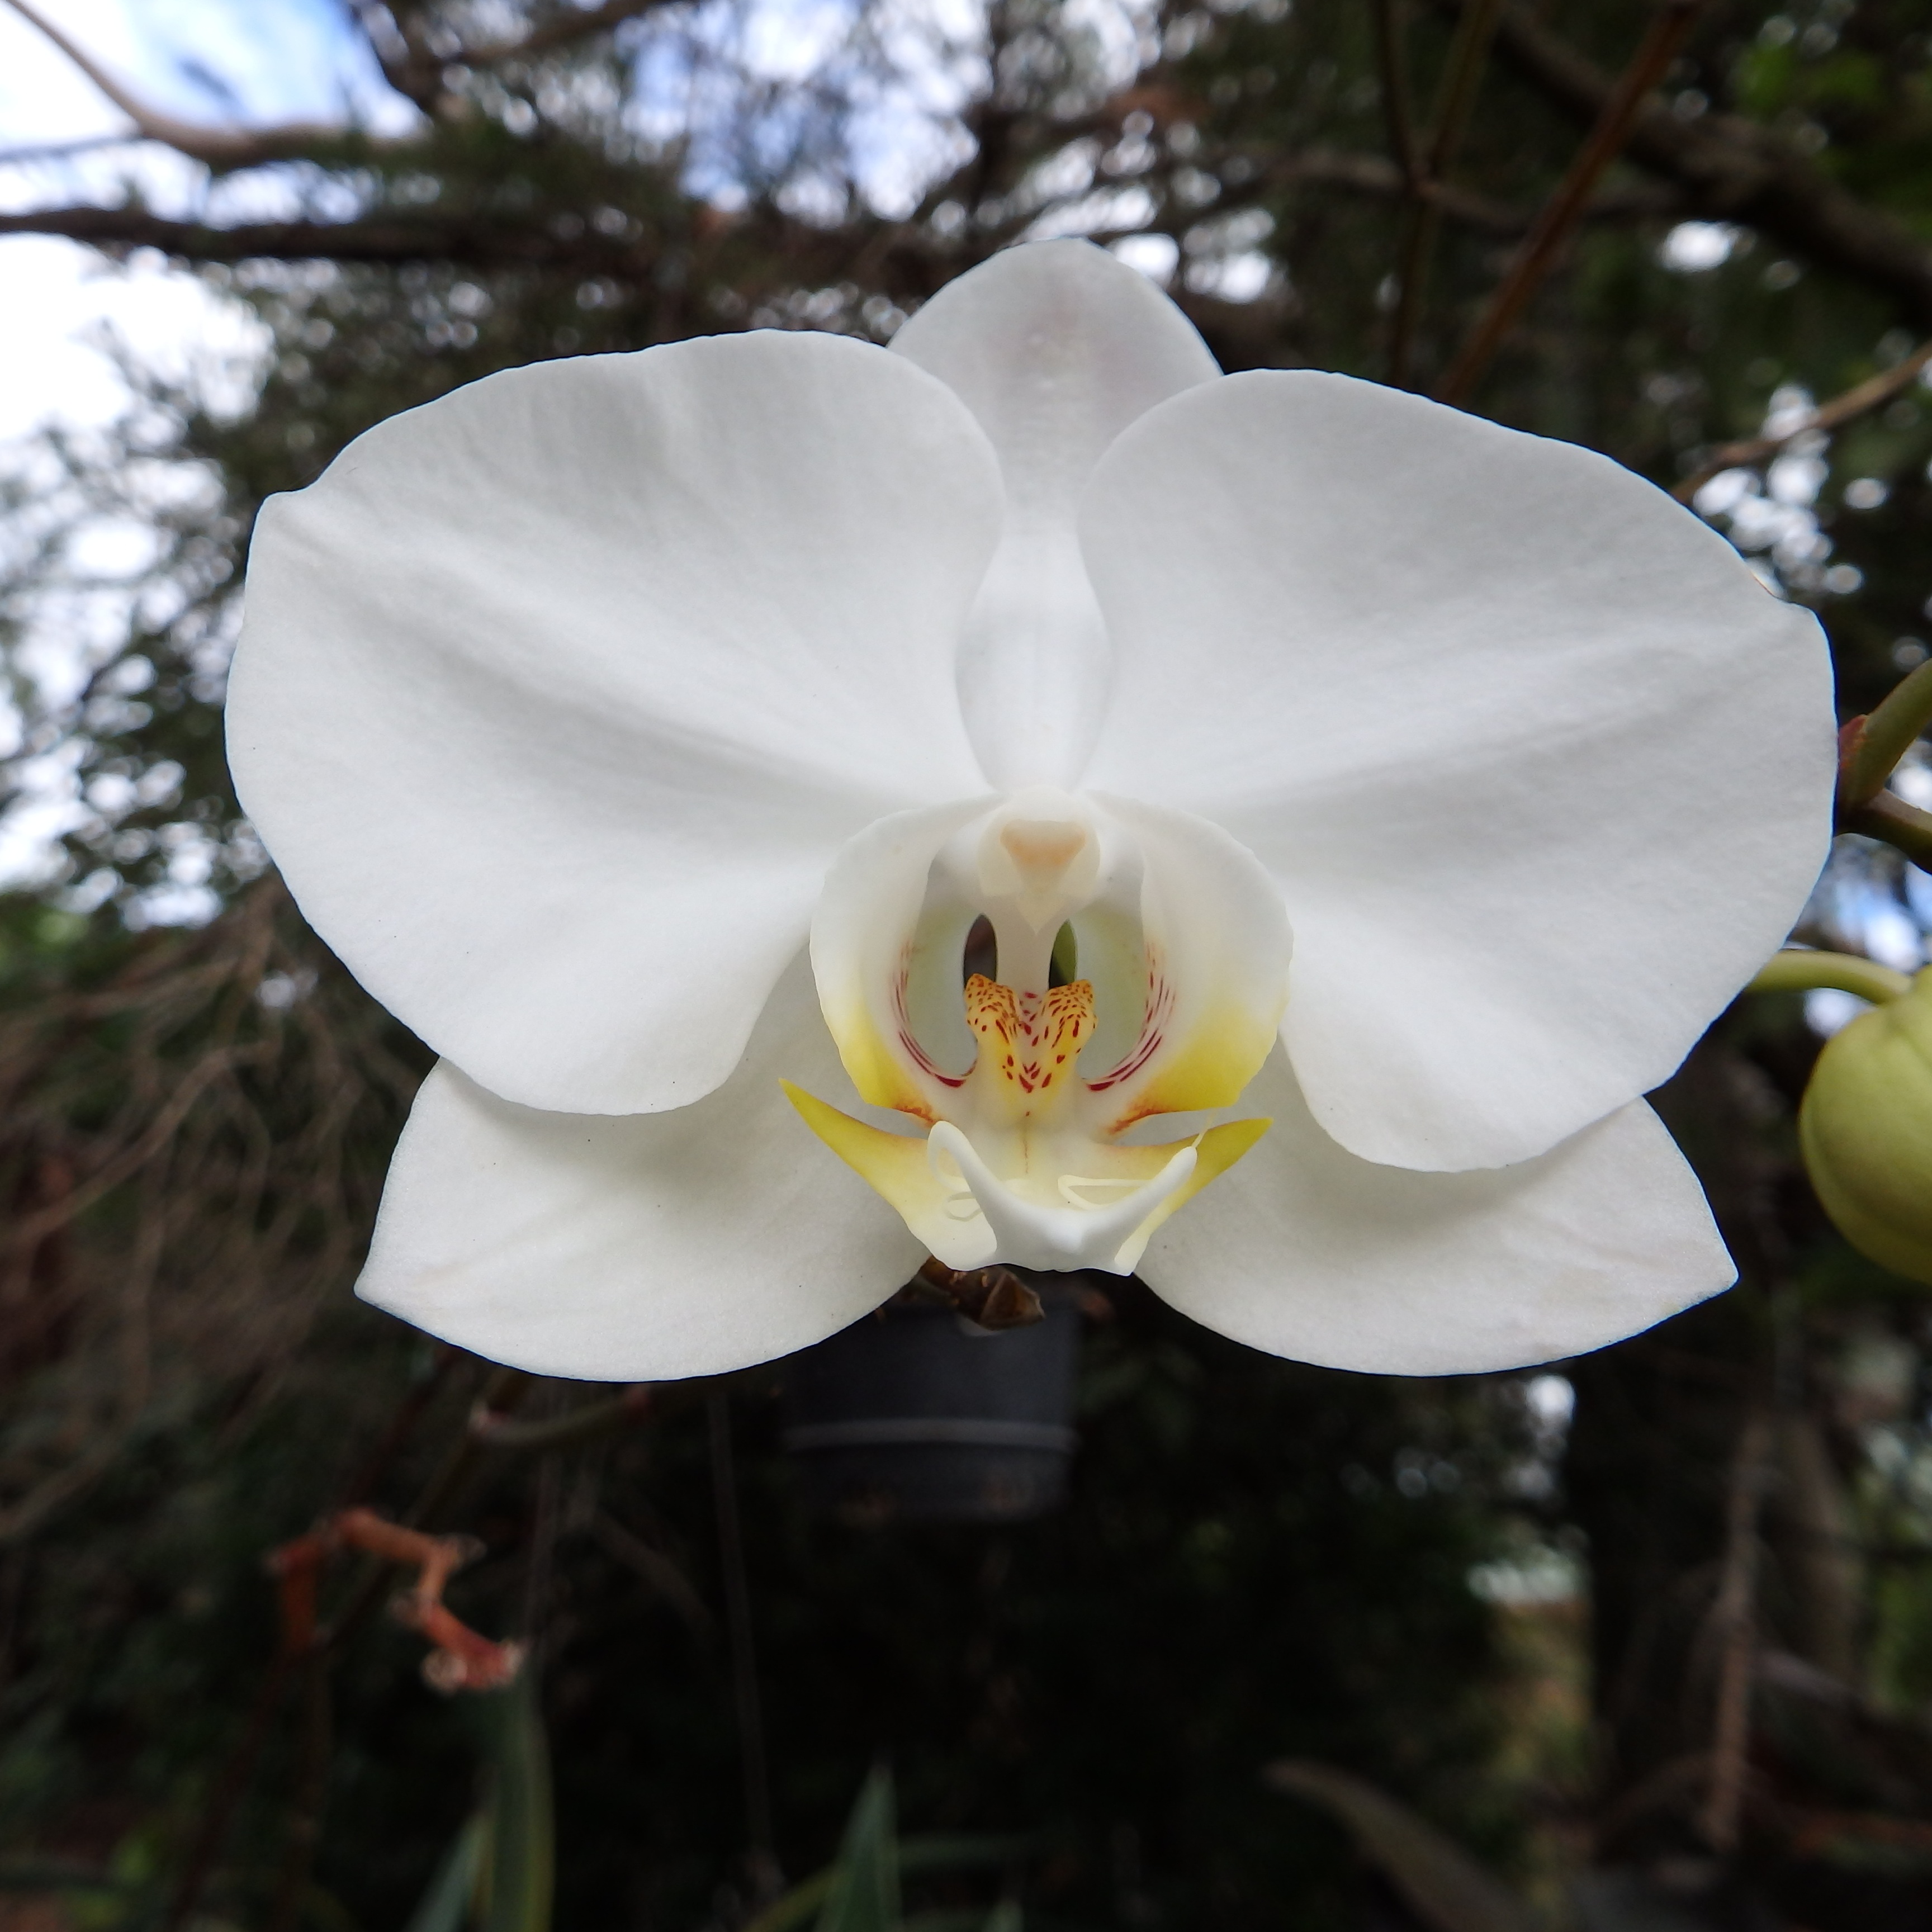
nature, blossom, plant, white, stem, flower, petal, bloom, spring, tropical, macro, natural, fresh, romantic, botany, garden, flora, botanical, orchid, outdoors, bright, elegant, macro photography, flowering plant, land plant, moth orchid